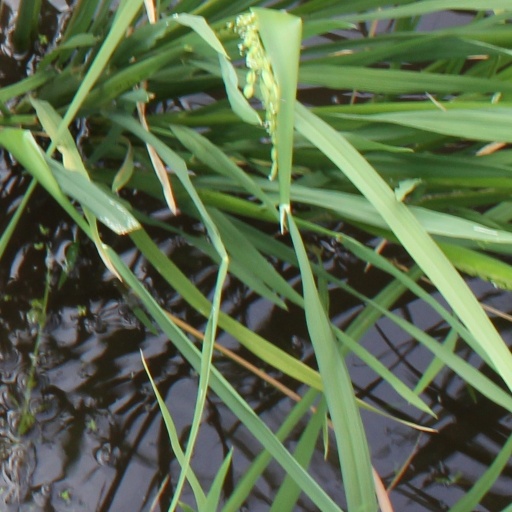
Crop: rice